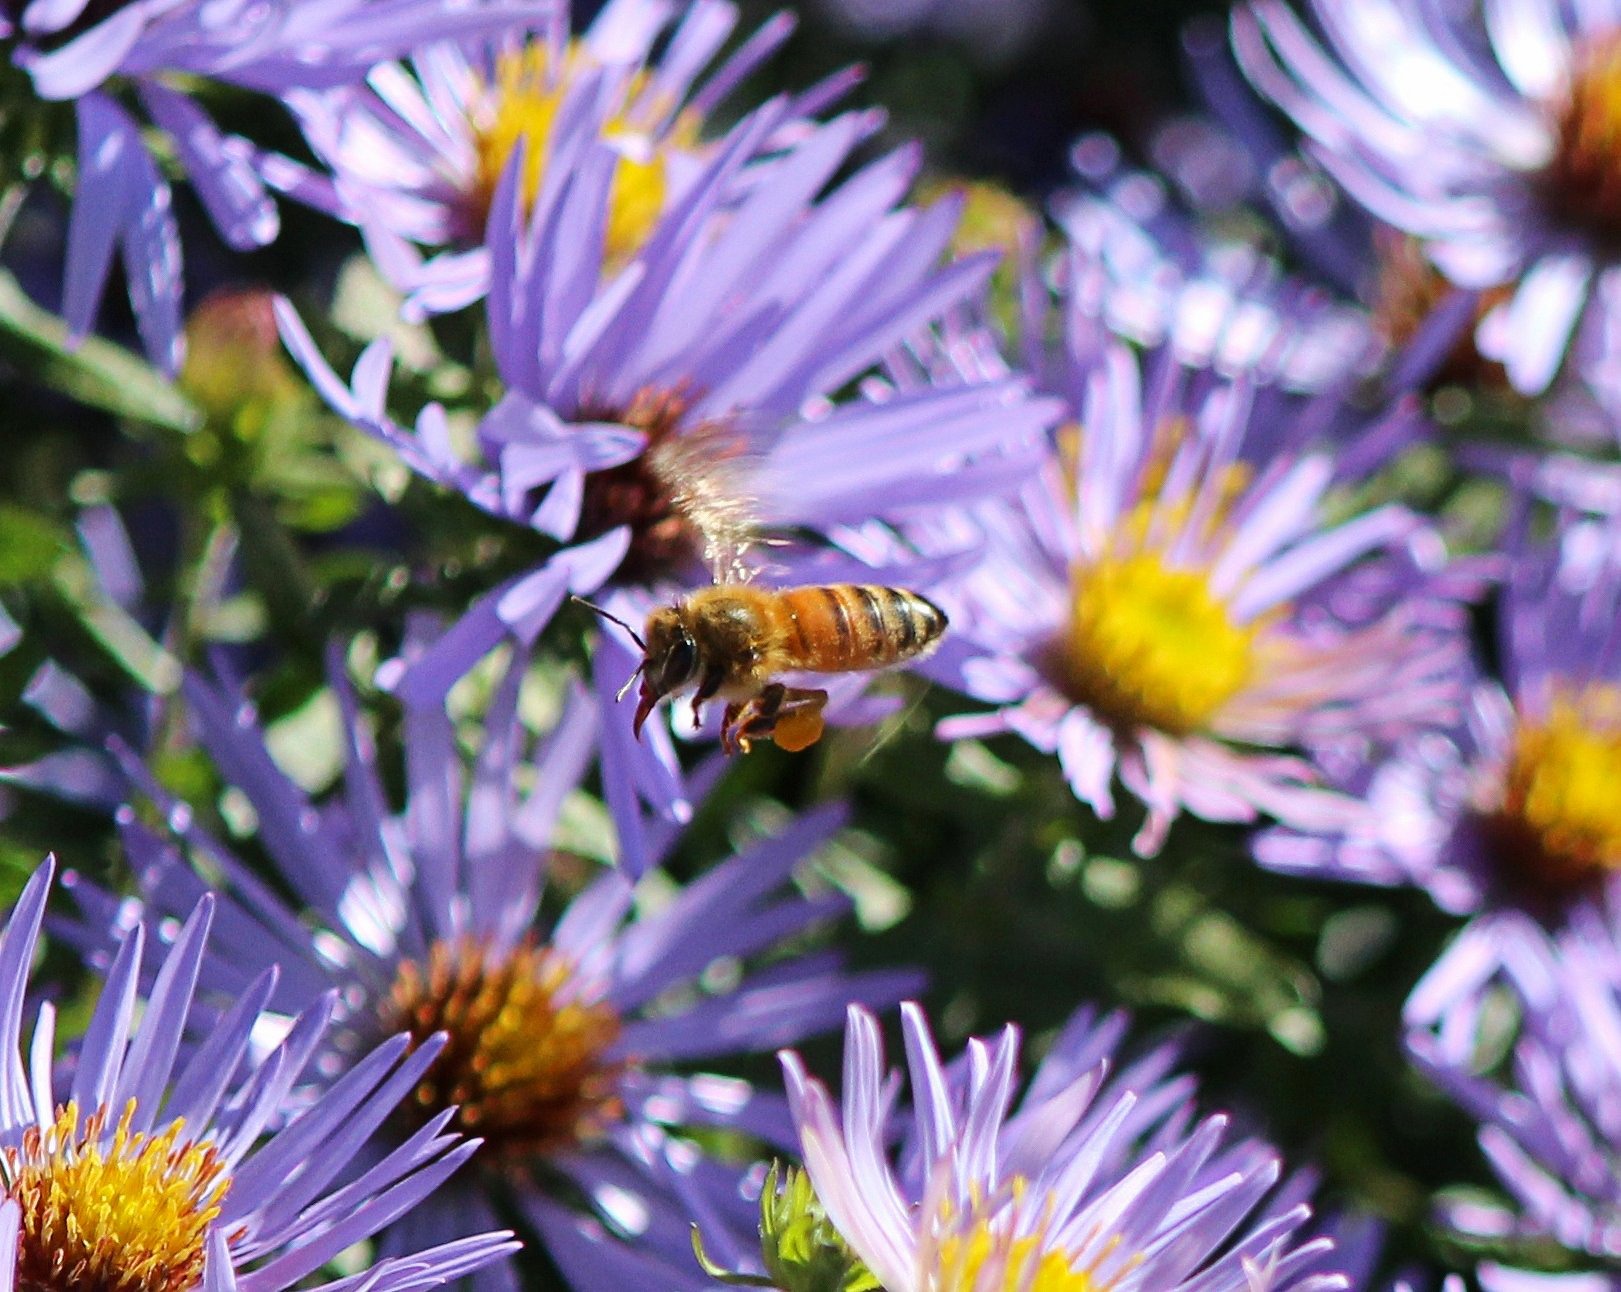
nature, blossom, plant, flower, petal, flying, pollen, insect, botany, flora, fauna, invertebrate, wildflower, flowers, close up, aster, bee, honeybee, nectar, sting, macro photography, honey bee, daisy family, pollinator, land plant, membrane winged insect, purple asters